Joaquín Balaguer metro station

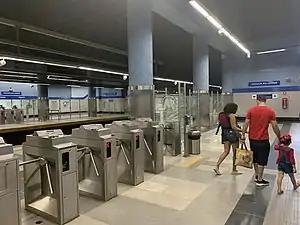

Joaquín Balaguer is a Santo Domingo Metro station on Line 1. It was open on 22 January 2009 as part of the inaugural section of Line 1 between Mamá Tingó and Centro de los Héroes. The station is between Casandra Damirón and Amín Abel.